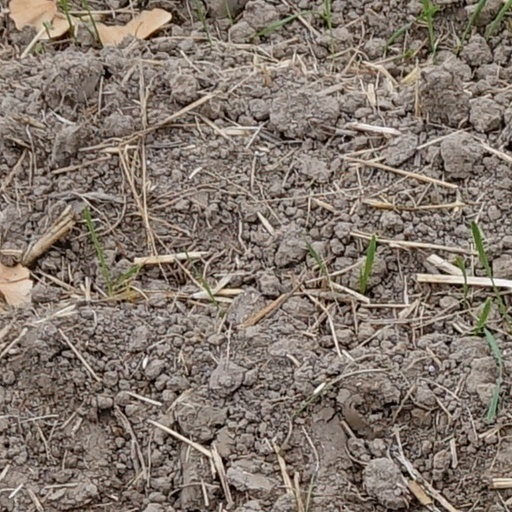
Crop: wheat